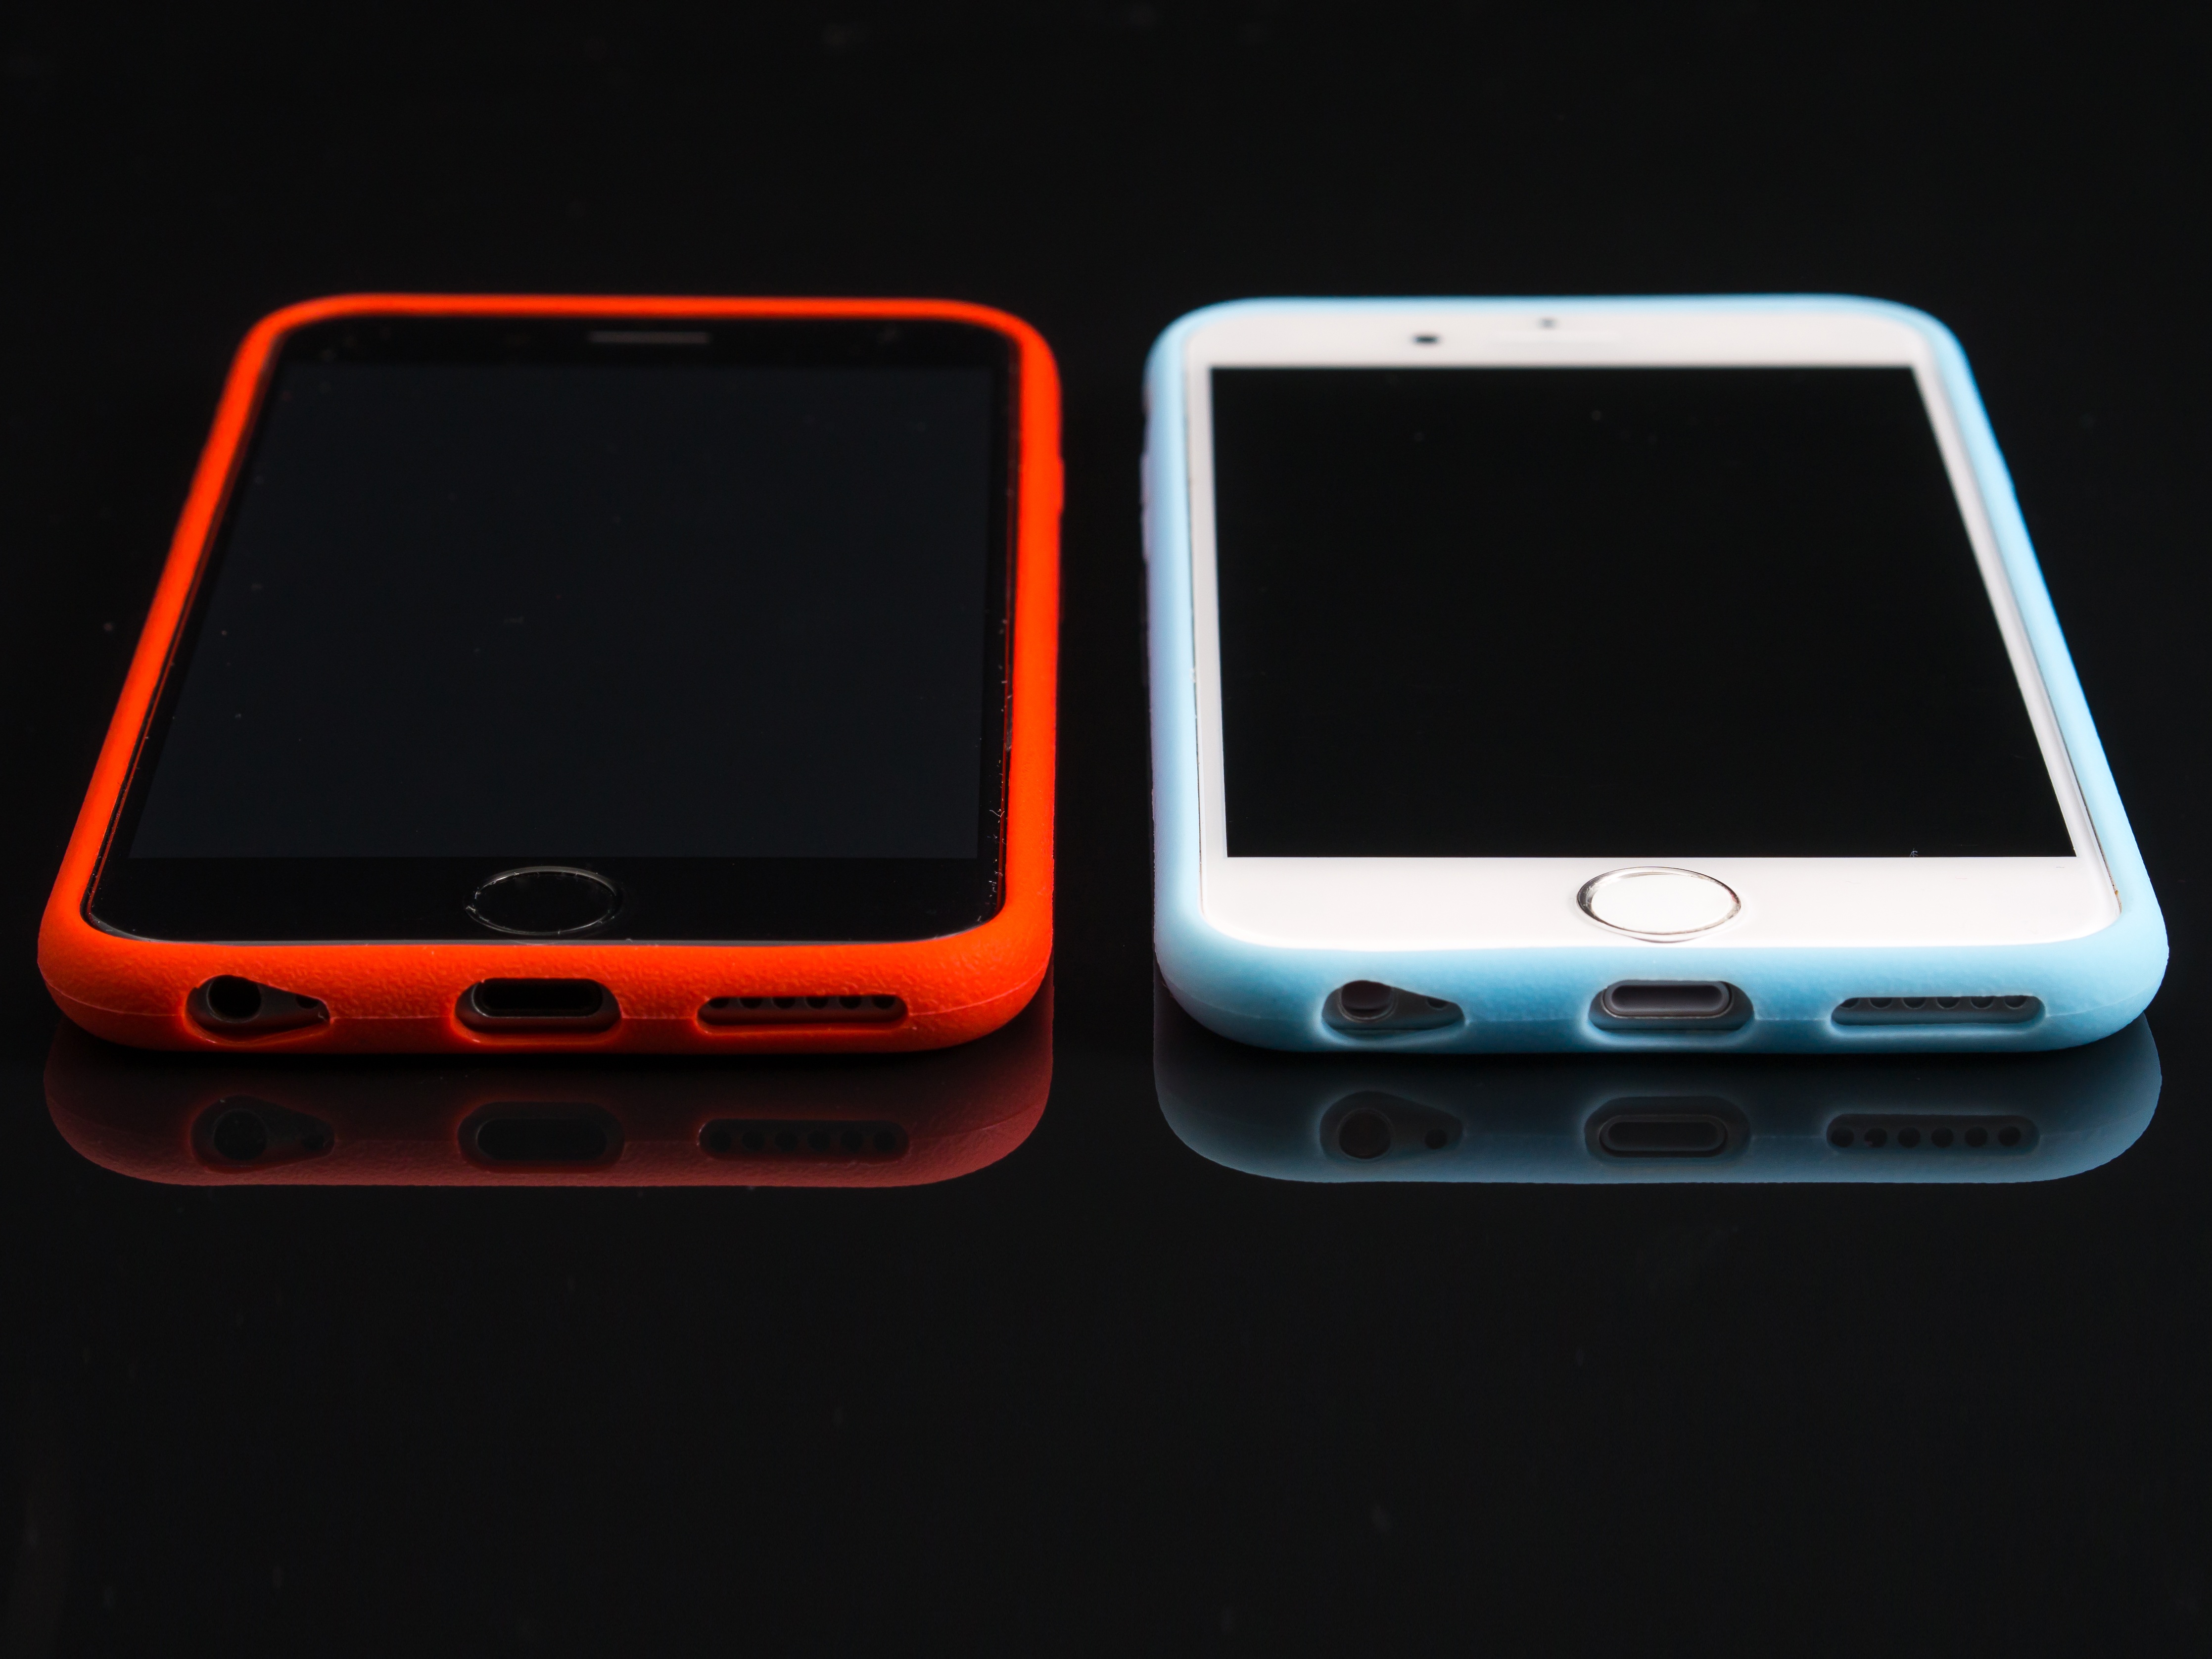
iphone, computer, smartphone, mobile, screen, apple, technology, clock, time, touch, tablet, phone, communication, gadget, business, lifestyle, close, mobile phone, device, brand, product, font, electronics, design, display, media, new, cellular, plus, interface, multimedia, smart, pad, ios, itunes, macintosh, app, portable, editorial, application, smartwatch, istore, portable communications device, portable media player